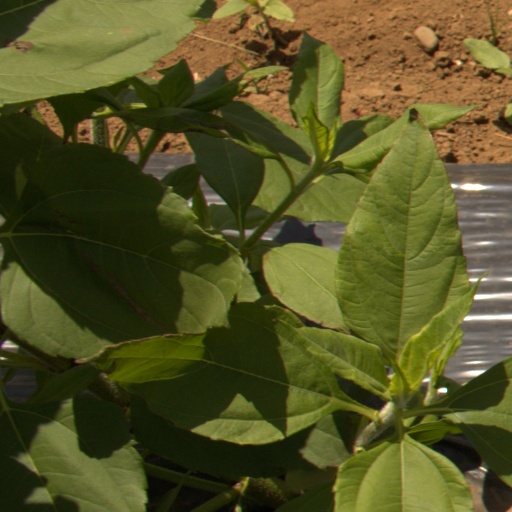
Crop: Jerusalem artichoke